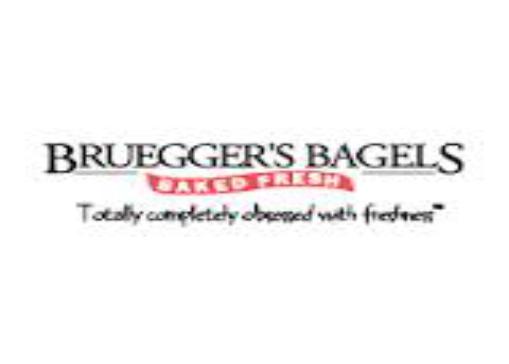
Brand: Bruegger's
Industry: Food